Little Orphant Annie (1918 film)

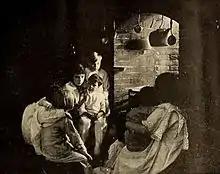
Film still

Little Orphant Annie is a 1918 American silent drama film directed by Colin Campbell and stars Colleen Moore, in her first leading role, as the title character. The film is based on James Whitcomb Riley's popular 1885 poem of the same title. Riley also appears in the film.